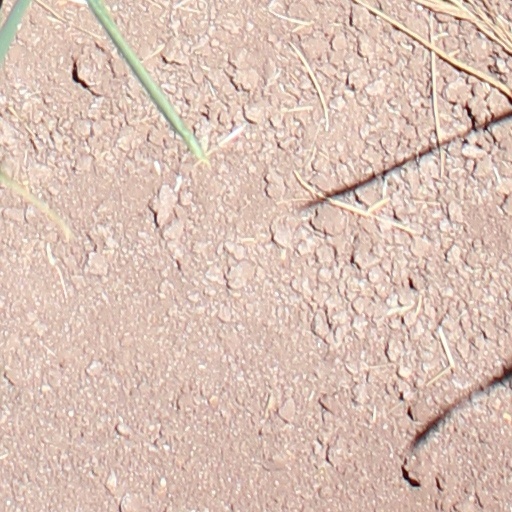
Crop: wheat